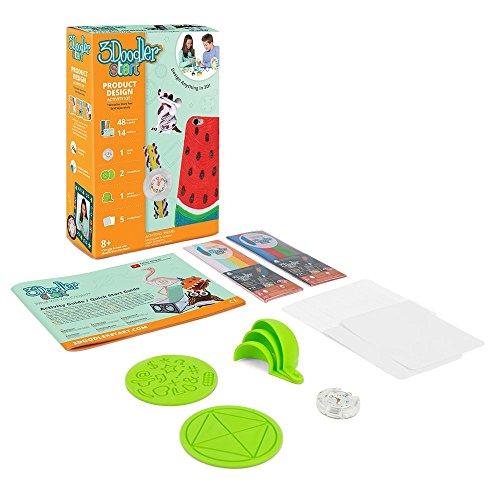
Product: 3Doodler Start Product Design Themed Activity Kit (3D Pen Not Included)
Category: Toys & Games | Dress Up & Pretend Play | Pretend Play | Play Tools
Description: This kit does not include a 3Doodler start pen.
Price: $49.85
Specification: ProductDimensions:8.1x5.8x2.8inches|ItemWeight:10.4ounces|ShippingWeight:10.4ounces(Viewshippingratesandpolicies)|DomesticShipping:ItemcanbeshippedwithinU.S.|InternationalShipping:ThisitemcanbeshippedtoselectcountriesoutsideoftheU.S.LearnMore|ASIN:B071DPWYWZ|Itemmodelnumber:3DS-PDS-COM|Manufacturerrecommendedage:8-14years